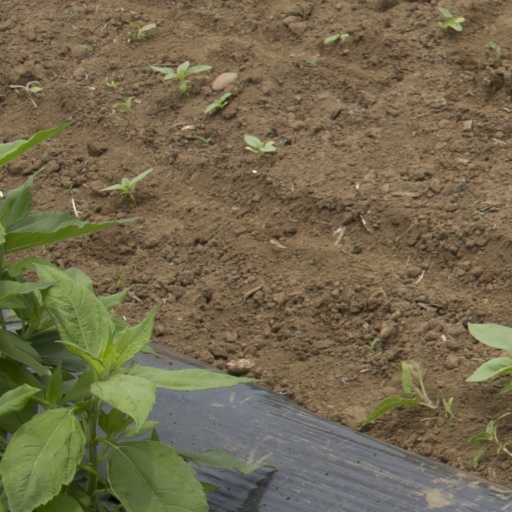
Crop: Jerusalem artichoke